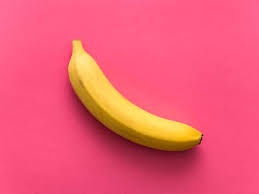
Label: banana